Lupin III: Strange Psychokinetic Strategy

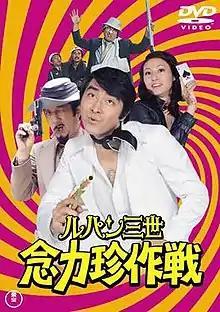
DVD cover

is a 1974 Japanese action comedy film directed by Takashi Tsuboshima and based on the 1967–69 manga series "Lupin III" by Monkey Punch. It was the first film adaptation of the manga.